Yamasee War

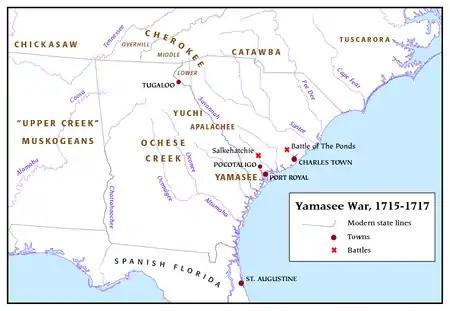
Overview map of the Yamasee War

The Tuscarora War and its lengthy aftermath played a major role in the outbreak of the Yamasee War. The Tuscarora were an Iroquoian-speaking tribe of the interior, and they began attacking colonial settlements of North Carolina in 1711. South Carolina settlers mustered their militia and campaigned against the Tuscarora in 1712 and 1713. These forces were made up mainly of allied Indian troops. The Yamasee had been strong allies of South Carolina colonists for many years, and Yamasee warriors made up the core of both Carolina forces. Other Indians were recruited over a large area from diverse tribes, some of whom were traditional enemies. Tribes that sent warriors to South Carolina's militia included the Yamasee, Catawba, Yuchi, Apalachee, Cusabo, Wateree, Sugaree, Waxhaw, Congaree, Pee Dee, Cape Fear, Cheraw, Sissipahaw, Cherokee, and various proto-Creek groups.